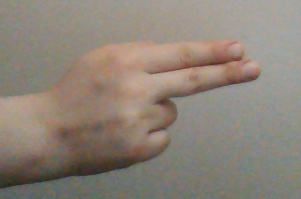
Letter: ain